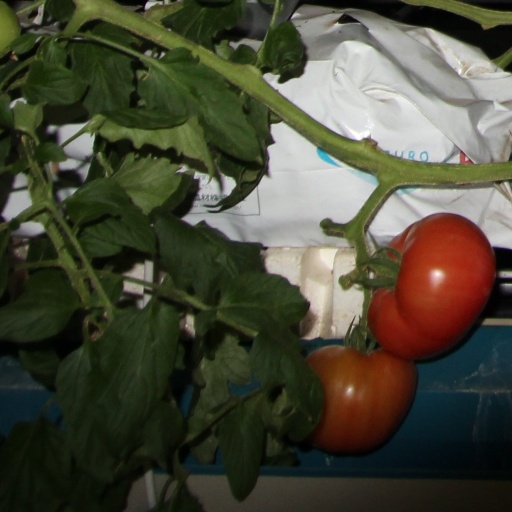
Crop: tomato